New Strand Shopping Centre

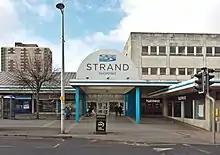
One of the main front entrances from Stanley Road

Ellandi sold the shopping centre in 2017 to Sefton Council for £32.5m, who cited the desire to protect local jobs and assist towards a wider region regeneration, as well as to generate a stable income for the council. The council spent almost £700,000 on legal advice for the purchase of the shopping centre. An estimated 118,000 shoppers visited the centre weekly in 2017. Despite the sale, Ellandi will continue to manage the shopping centre, whilst working alongside Sefton Council to deliver their regeneration strategy.